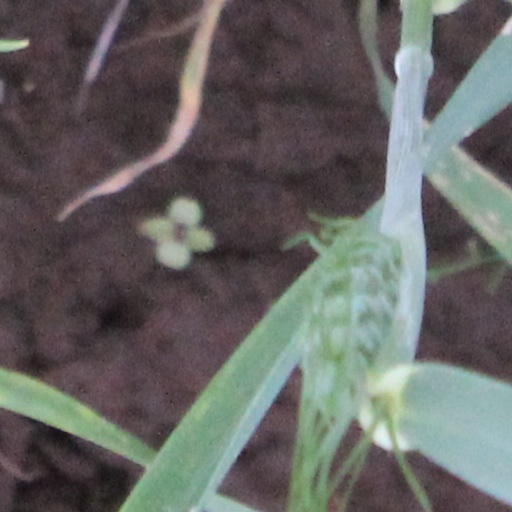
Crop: wheat